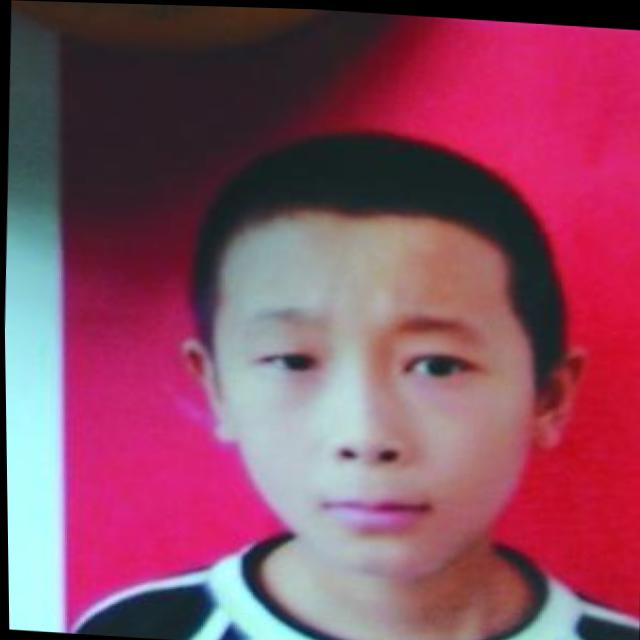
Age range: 13-20